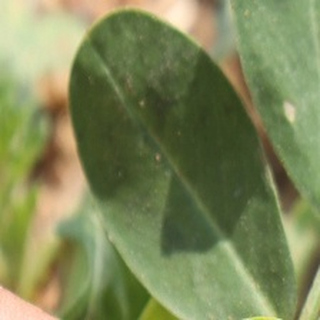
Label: healthy_groundnut